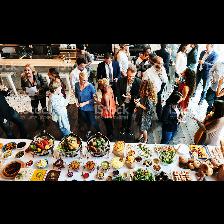
Label: Human